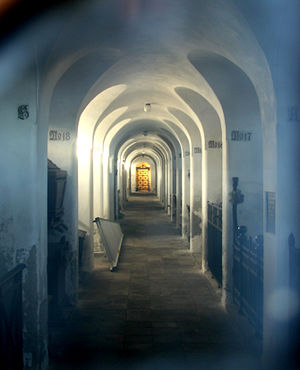
Holmens Kirke / Gravminder / I krypten
Krypten set gennem ruden i døren.
Holmens Kirke er en kirke i København ved Holmens Kanal i Indre By. Den er sognekirke for både Bremerholmen/Gammelholmen, Slotsholmen og for søens folk, herunder Søværnet. Den er også hovedkirke i Holmens Provsti, og dens førstepræst har titel af Holmens provst.